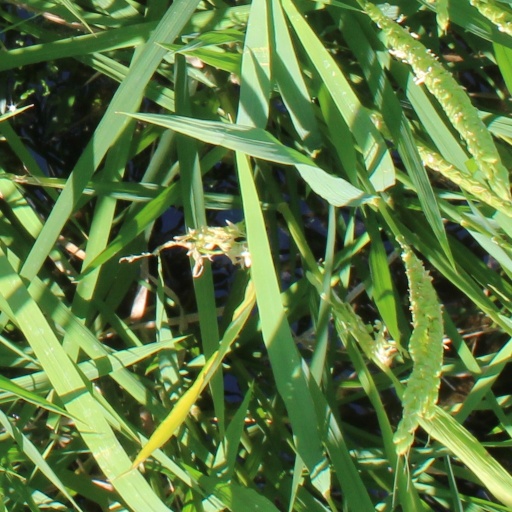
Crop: rice